Go North (film)

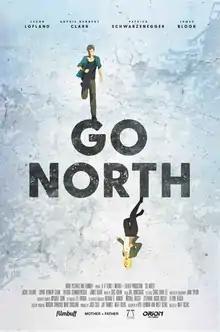
Film poster

Go North is a coming-of-age thriller film directed by Matt Ogens and co-written by Kyle Lierman and Ogens. The film stars Jacob Lofland, Sophie Kennedy Clark, Patrick Schwarzenegger, and James Bloor.